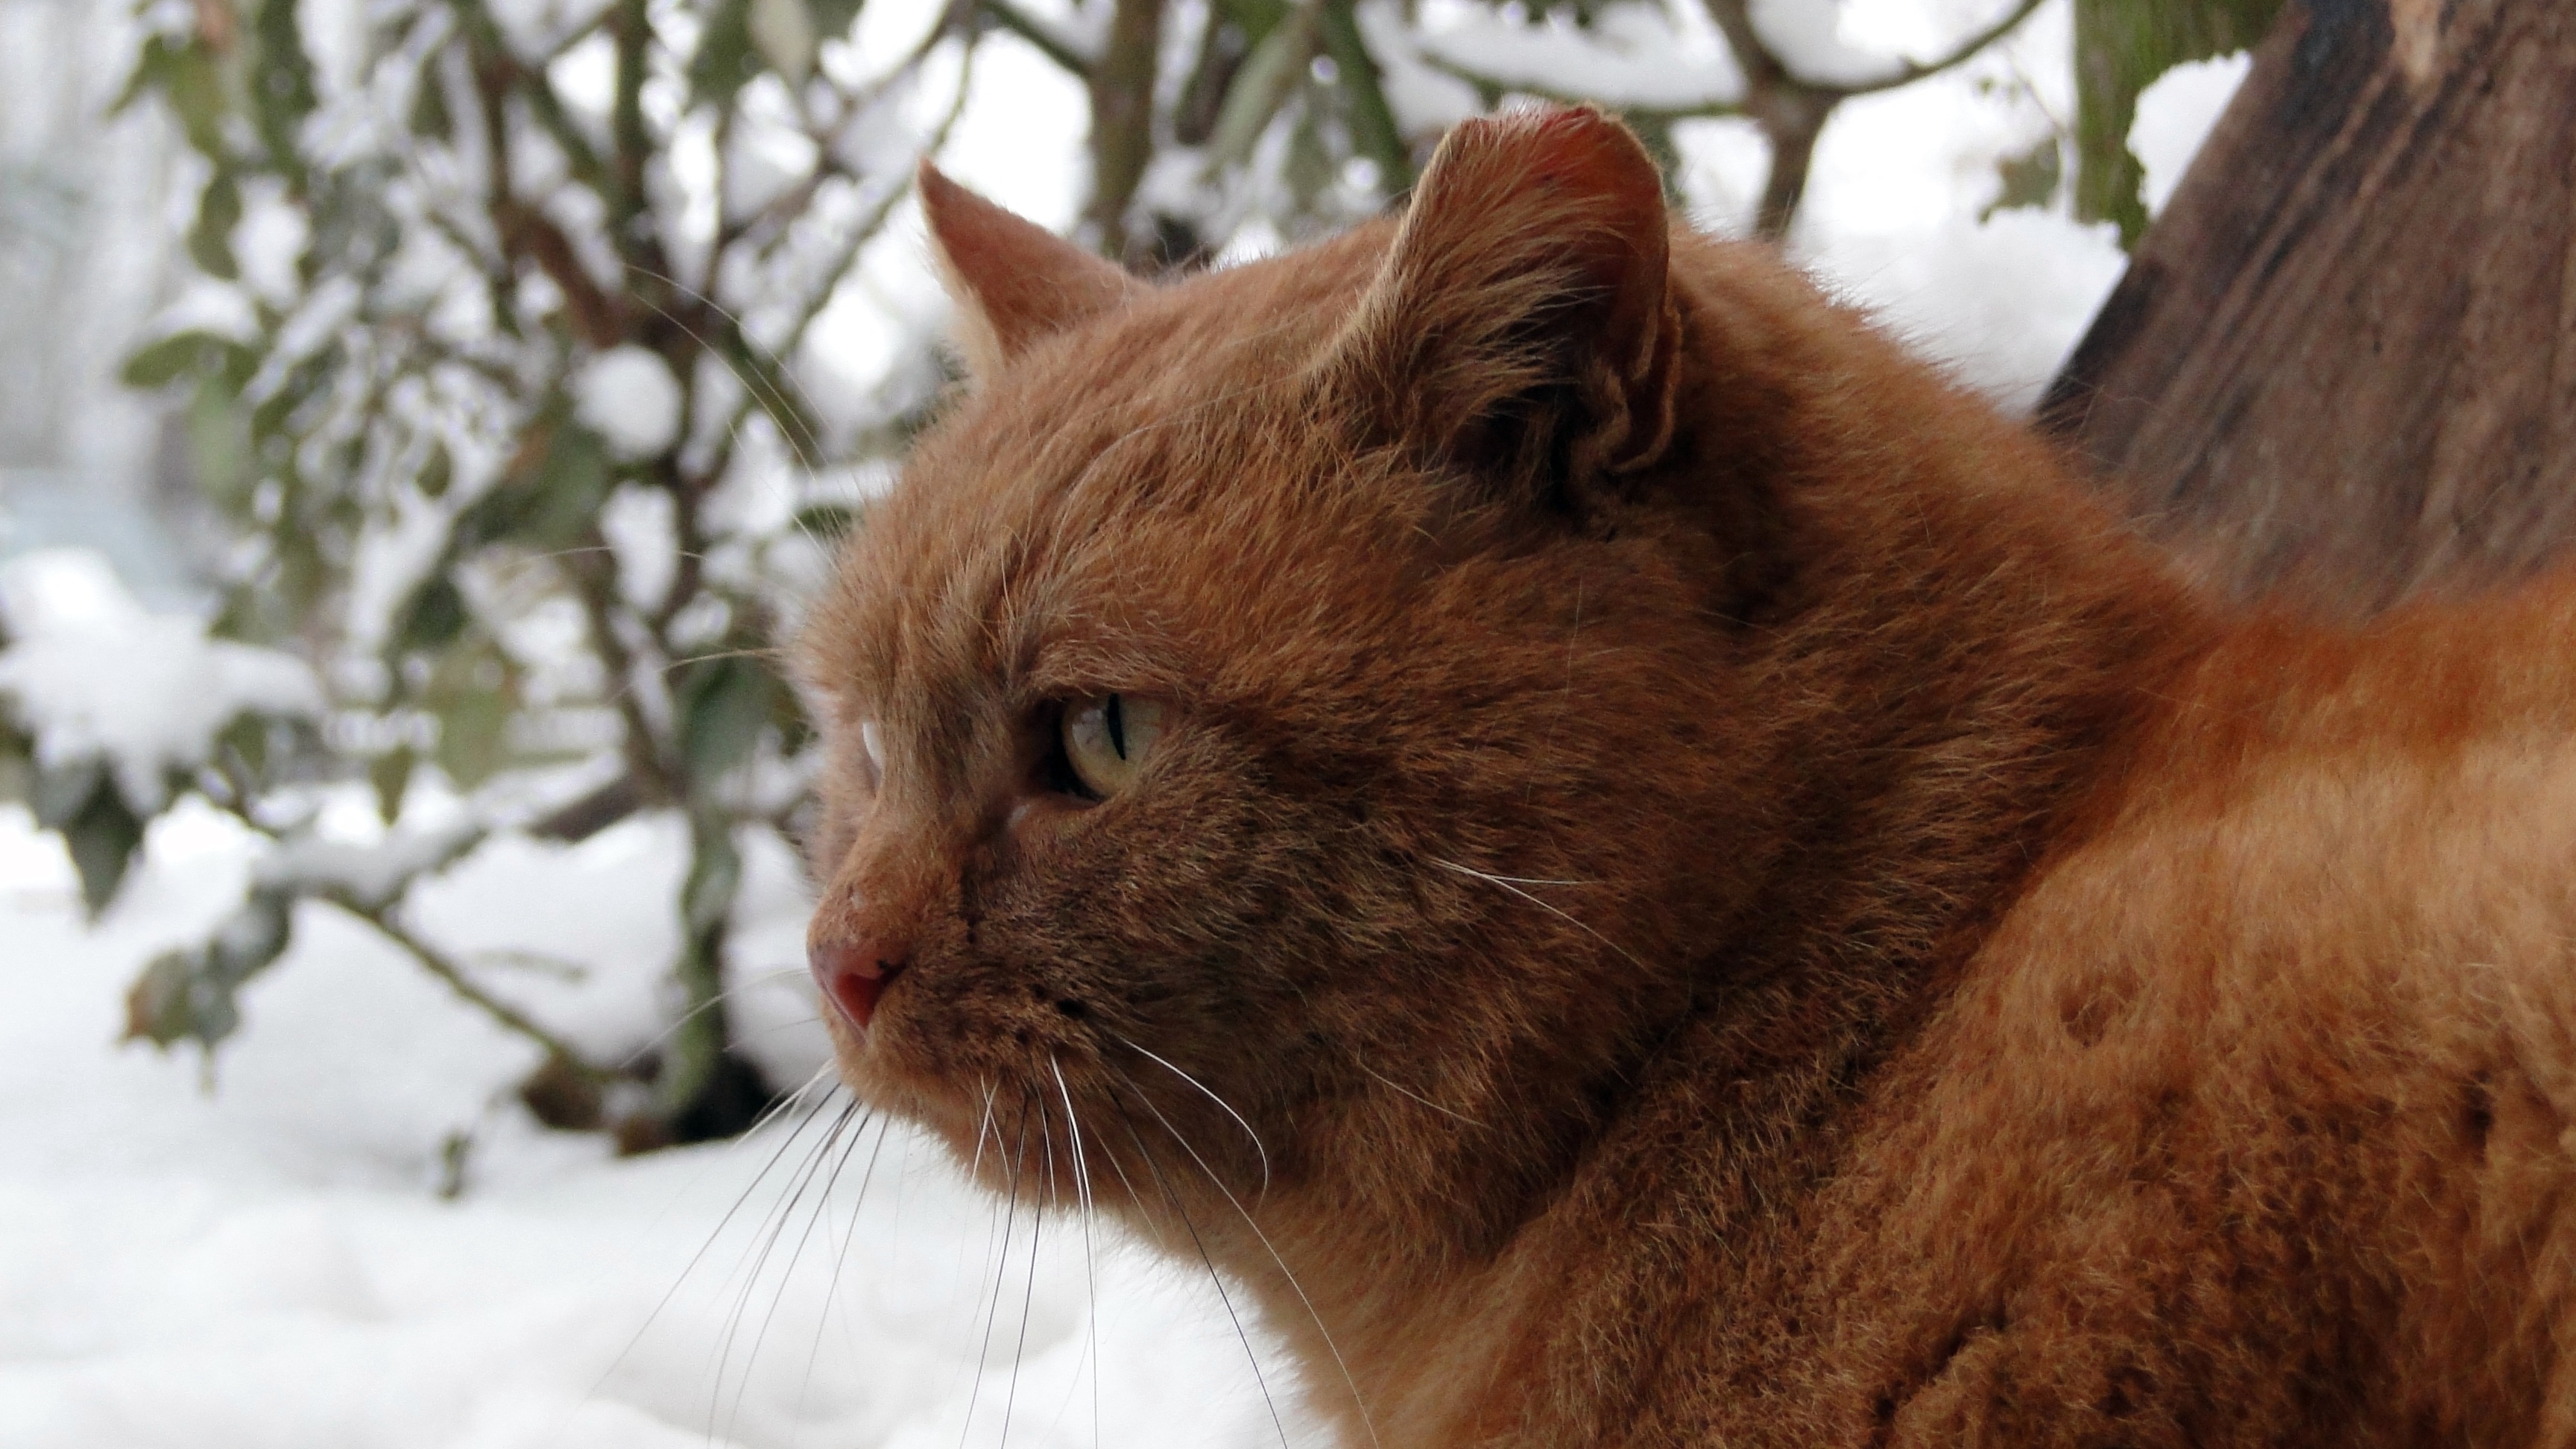
animal, wildlife, cat, mammal, fauna, close up, nose, whiskers, eye, vertebrate, red cat, cat's eyes, wild cat, small to medium sized cats, cat like mammal, dog breed group